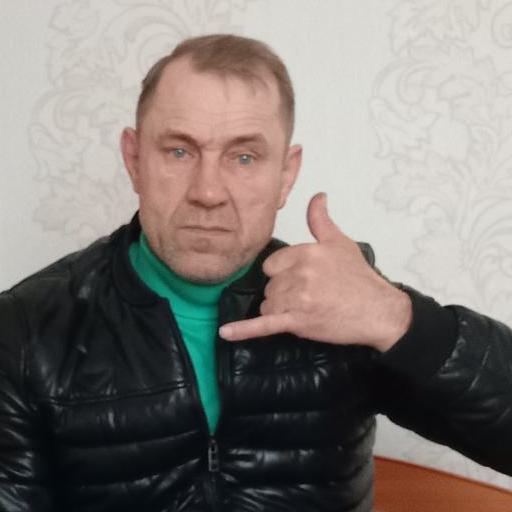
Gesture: call